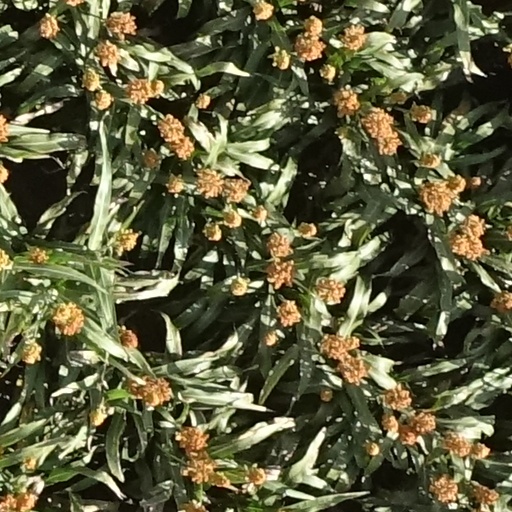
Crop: sorghum